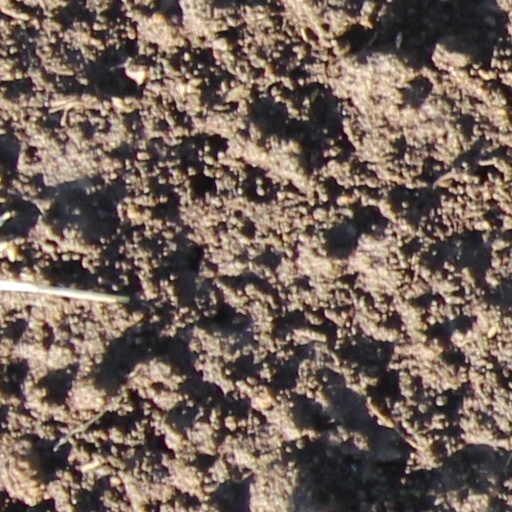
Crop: wheat